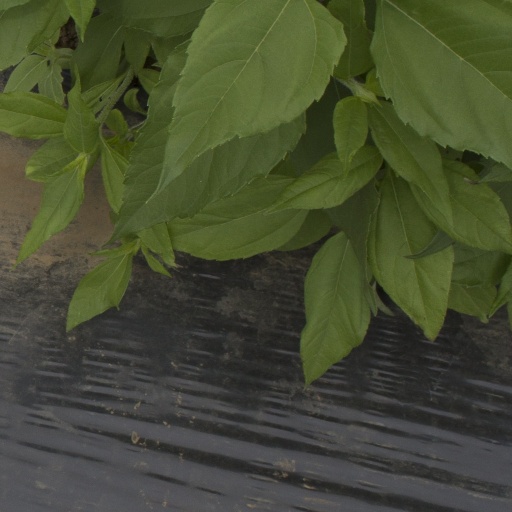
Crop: Jerusalem artichoke